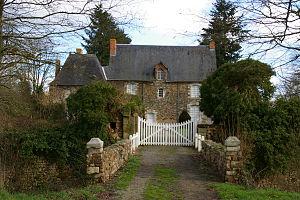
Michel Luette, ou Michel de la Vallée, dit Piquemouche, gouverneur de Comper, né à Blandouet près de Sainte-Suzanne en Mayenne, baptisé le 4 juin 1566 et mort en 1621 à Montauban, est un militaire français qui tint un rôle actif pendant les guerres de religion dans les rangs des ligueurs.
Blandouet est une ancienne commune française, située dans le département de la Mayenne en région Pays de la Loire, peuplée de 188 habitants.